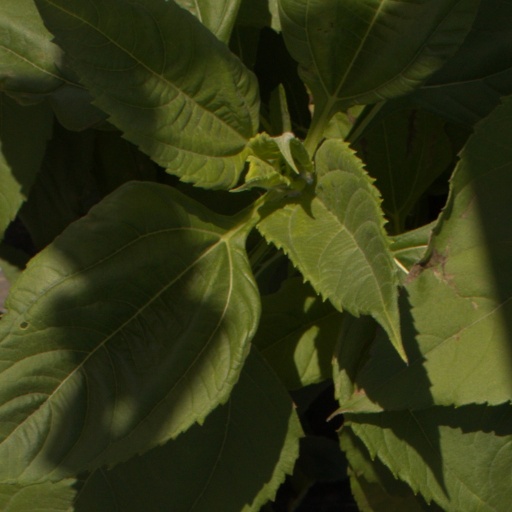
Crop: Jerusalem artichoke